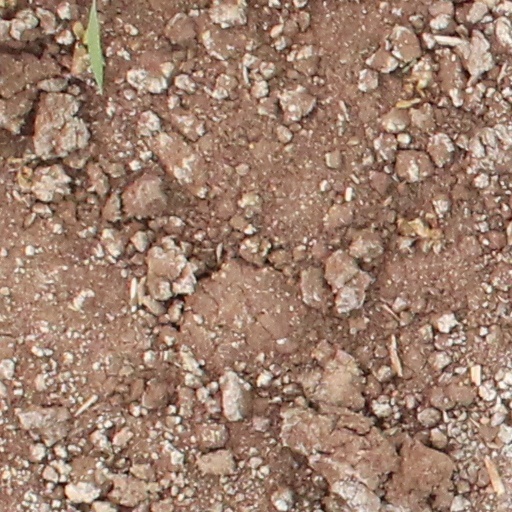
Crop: wheat